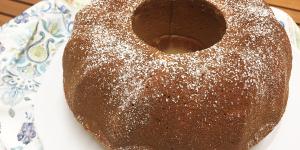
queque facil y rapido